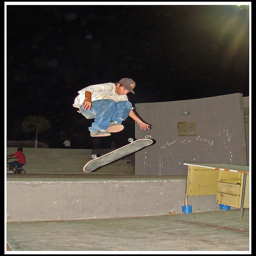
a man is doing a trick on a skateboard
a man on a skate board doing a trick in the air
A person riding a skateboard on the cement.
Aerial jump performed by skateboarder at night time.
A man with a hat in the air with a skateboard.